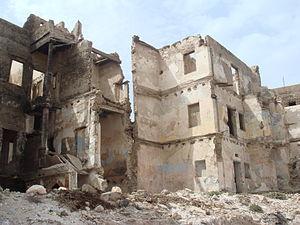
Cet article recense les sites concernés par l'observatoire mondial des monuments en 2018.